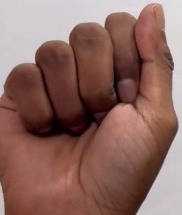
ASL sign: A